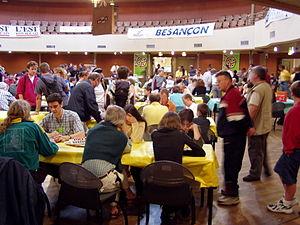
Photo du festival de Besançon 2003 FH 22 décembre 2005 à 16:00 (CET) fr:Catégorie:Photo de jeu de société
Les concours de créateurs de jeux permettent aux auteurs de jeu de société de présenter leurs prototypes au public ou aux éditeurs.